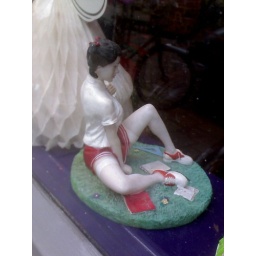
girl in shop window